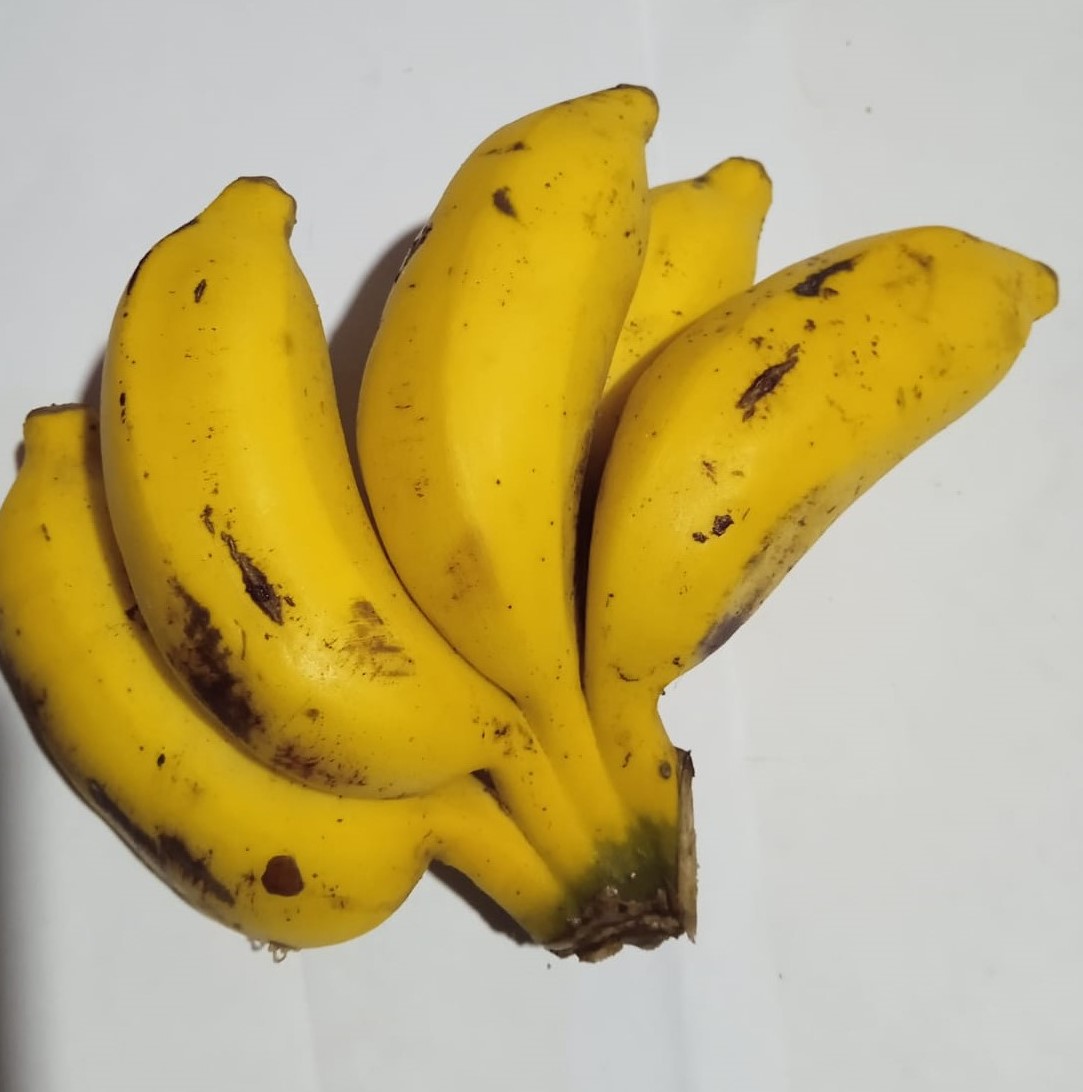
Fruit: banana
Condition: fresh